Ronzotherium

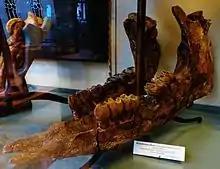
"R. filholi" mandible, Musee d'Histoire Naturelle, Paris

"Ronzotherium" was a small to mid-sized rhinocerotid. Smaller species weighed in the region of 1t, while larger species could reach 1.9t in weight. The genus was similar in weight to the extant black rhinoceros although with an overall more slender and gracile build, with a long humerus and femur in comparison to other rhinocerotids. The genus shows a trend for increased size, with later species being considerably larger than some of its first representatives.